Ghenadie Olexici

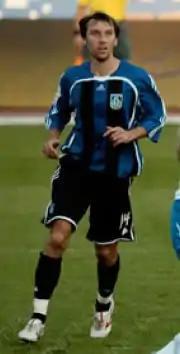
Olexici with Shinnik Yaroslavl in 2008

Ghenadie Olexici (born 23 August 1978) is a Moldovan former footballer.